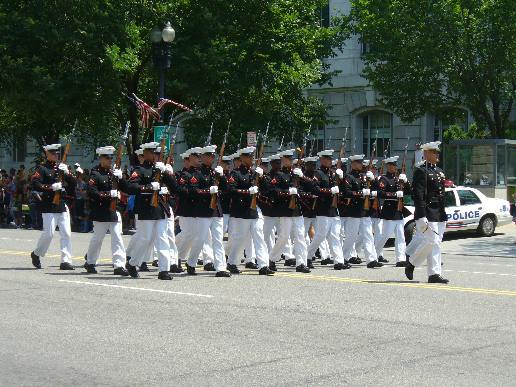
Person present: Yes